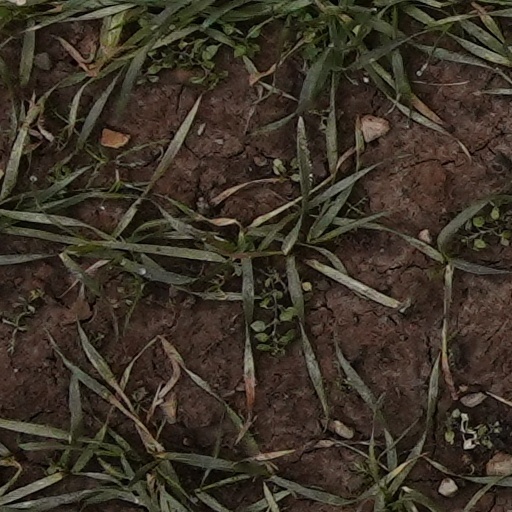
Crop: wheat